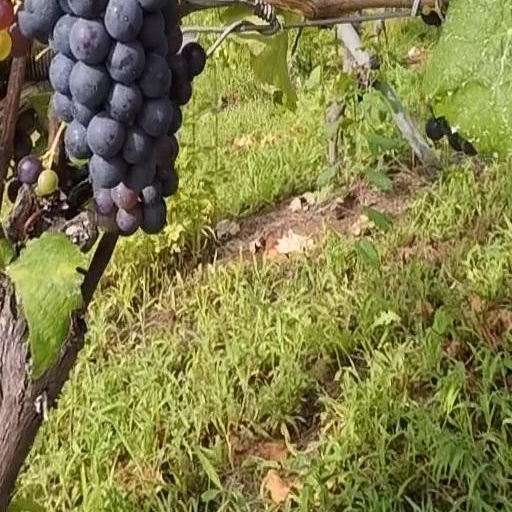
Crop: grape